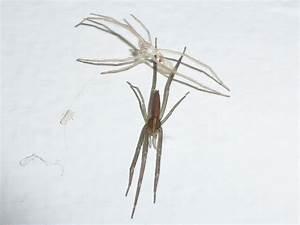
spider